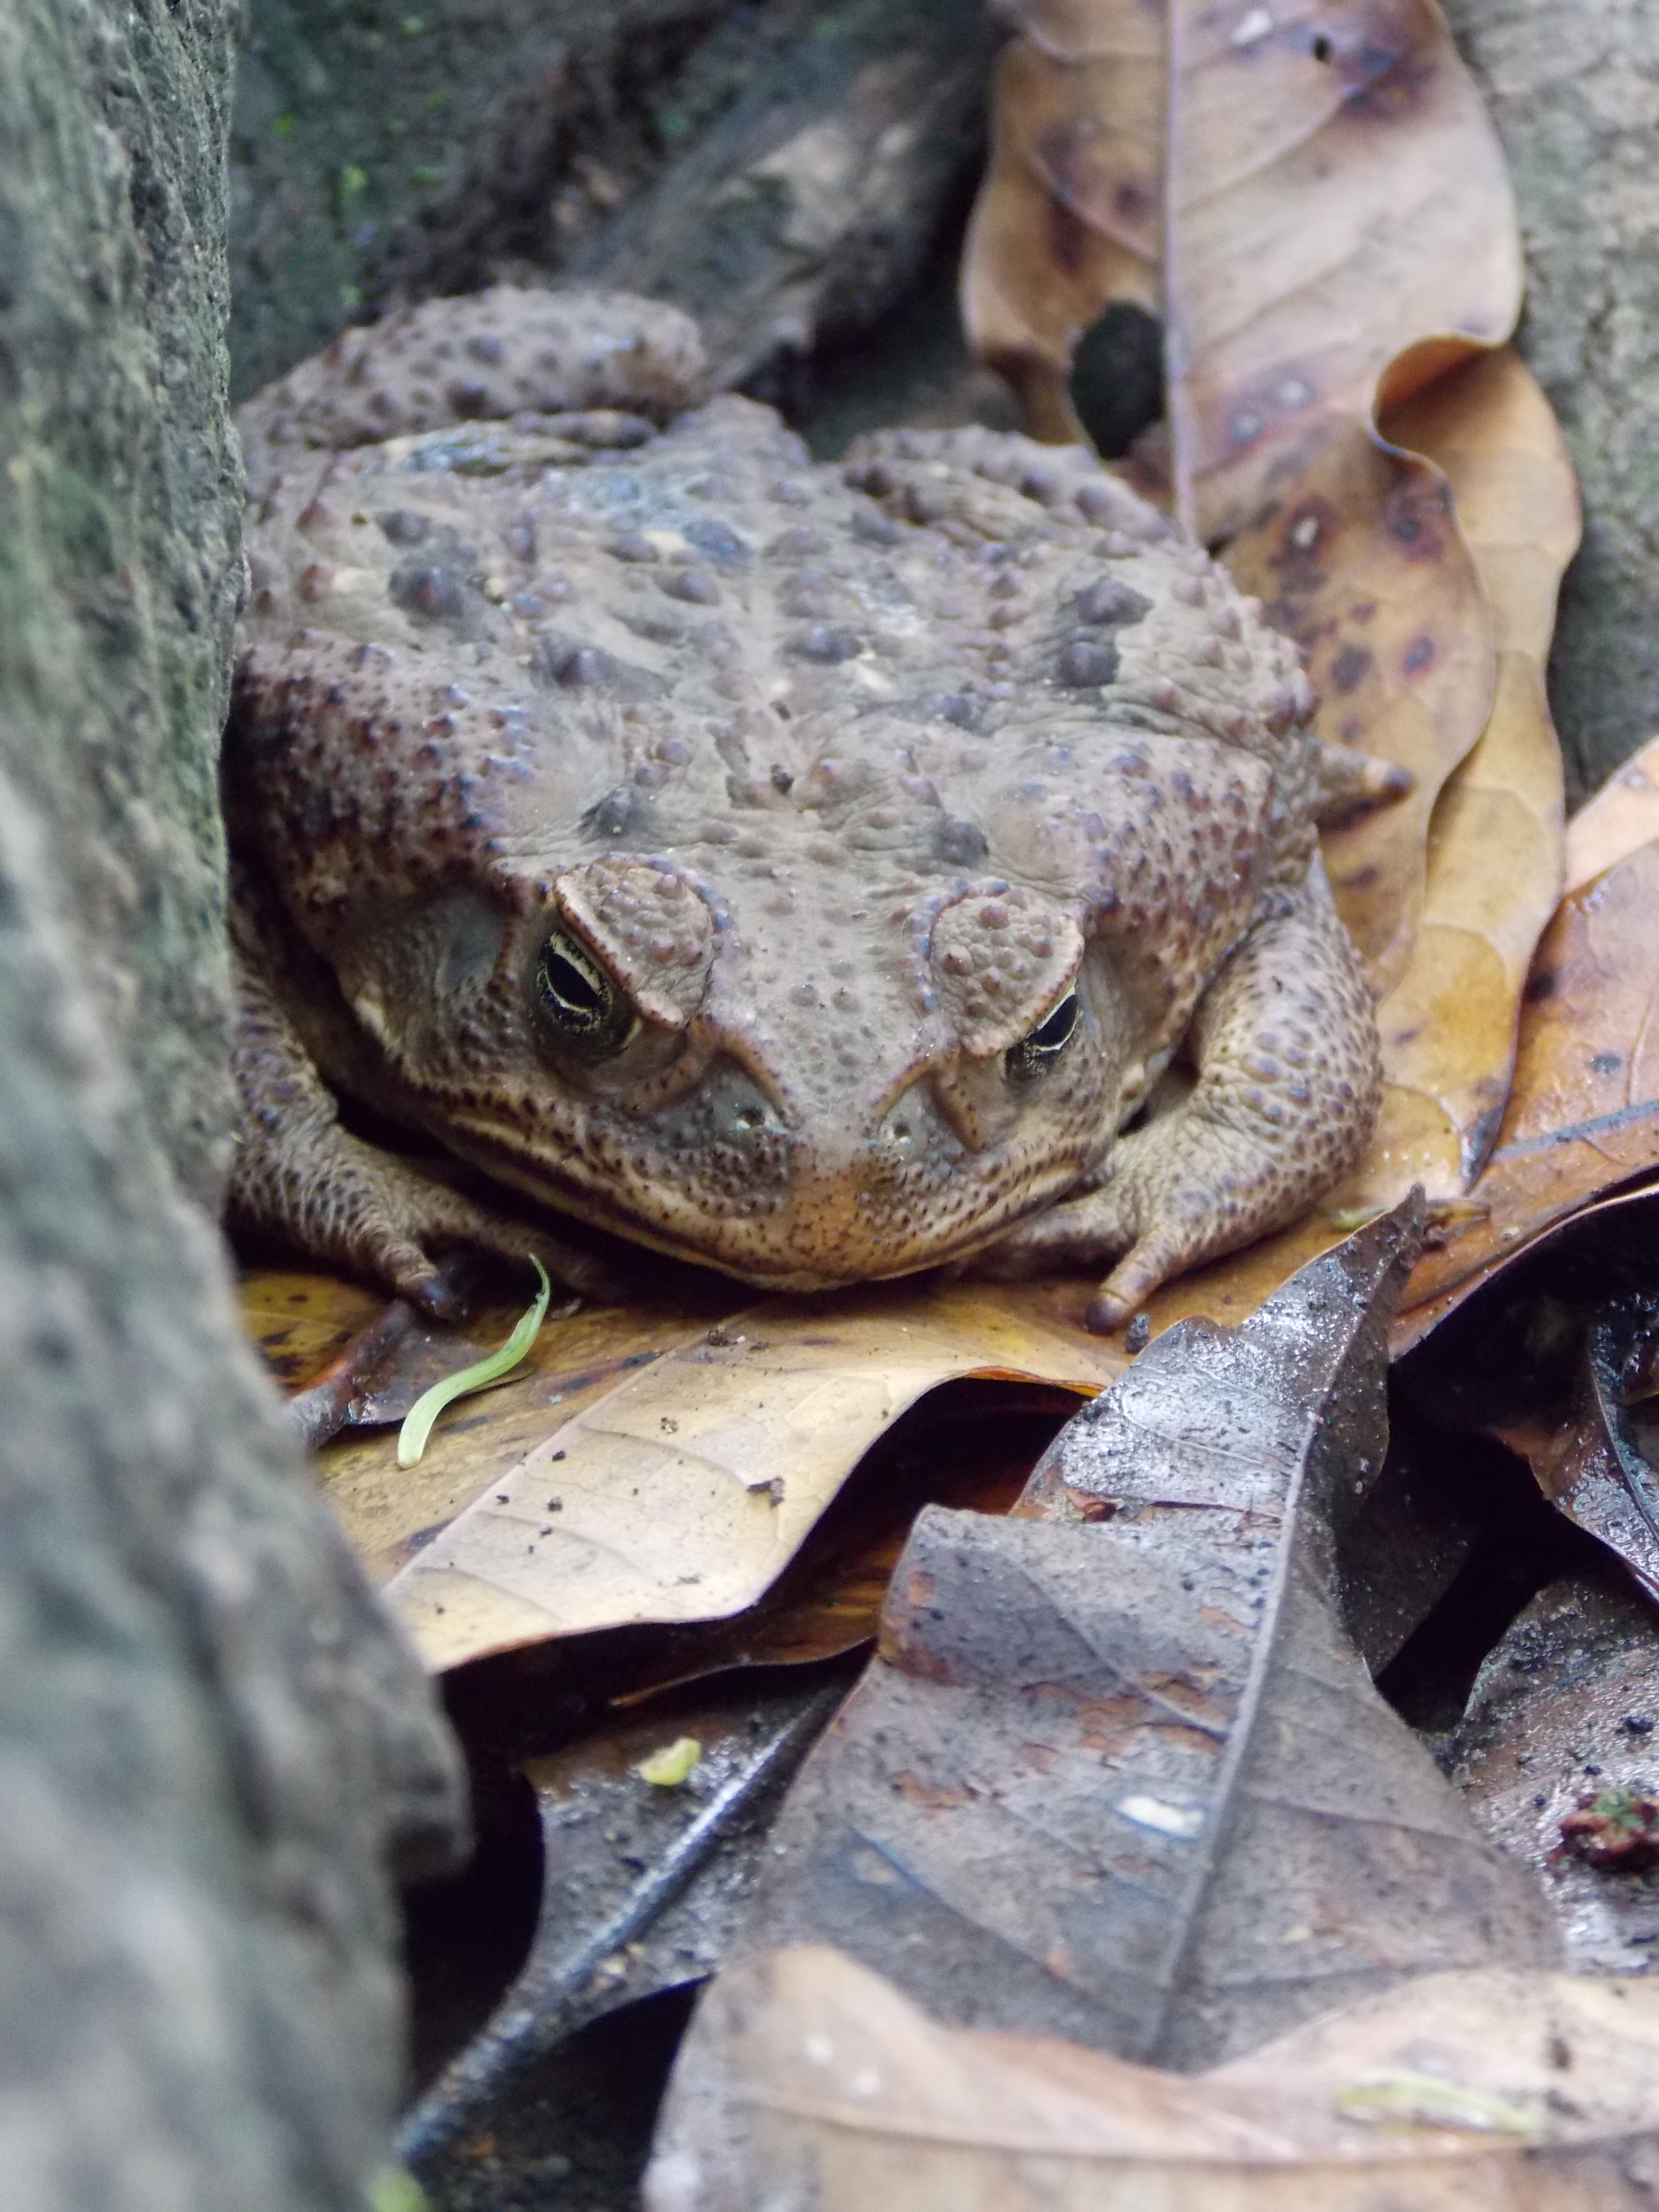
nature, wildlife, autumn, soil, frog, toad, amphibian, fauna, leaves, vertebrate, moisture, bullfrog, ranidae